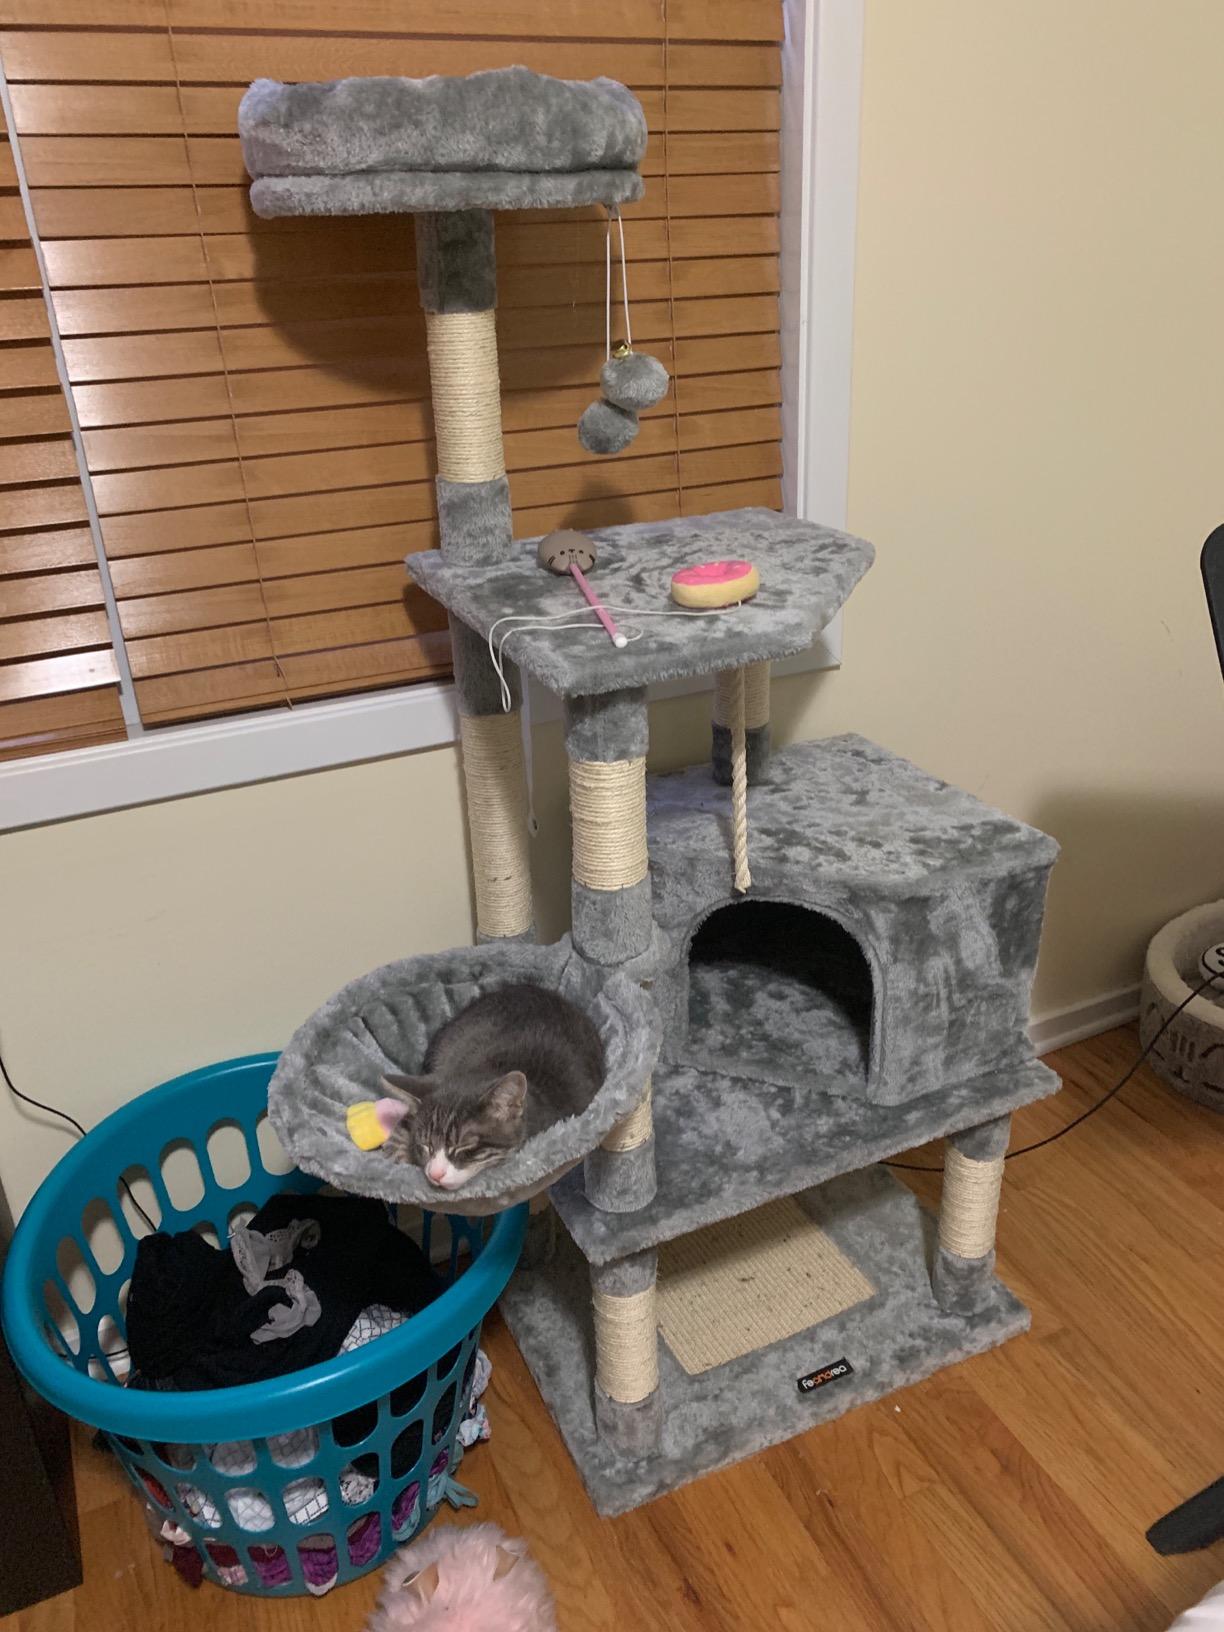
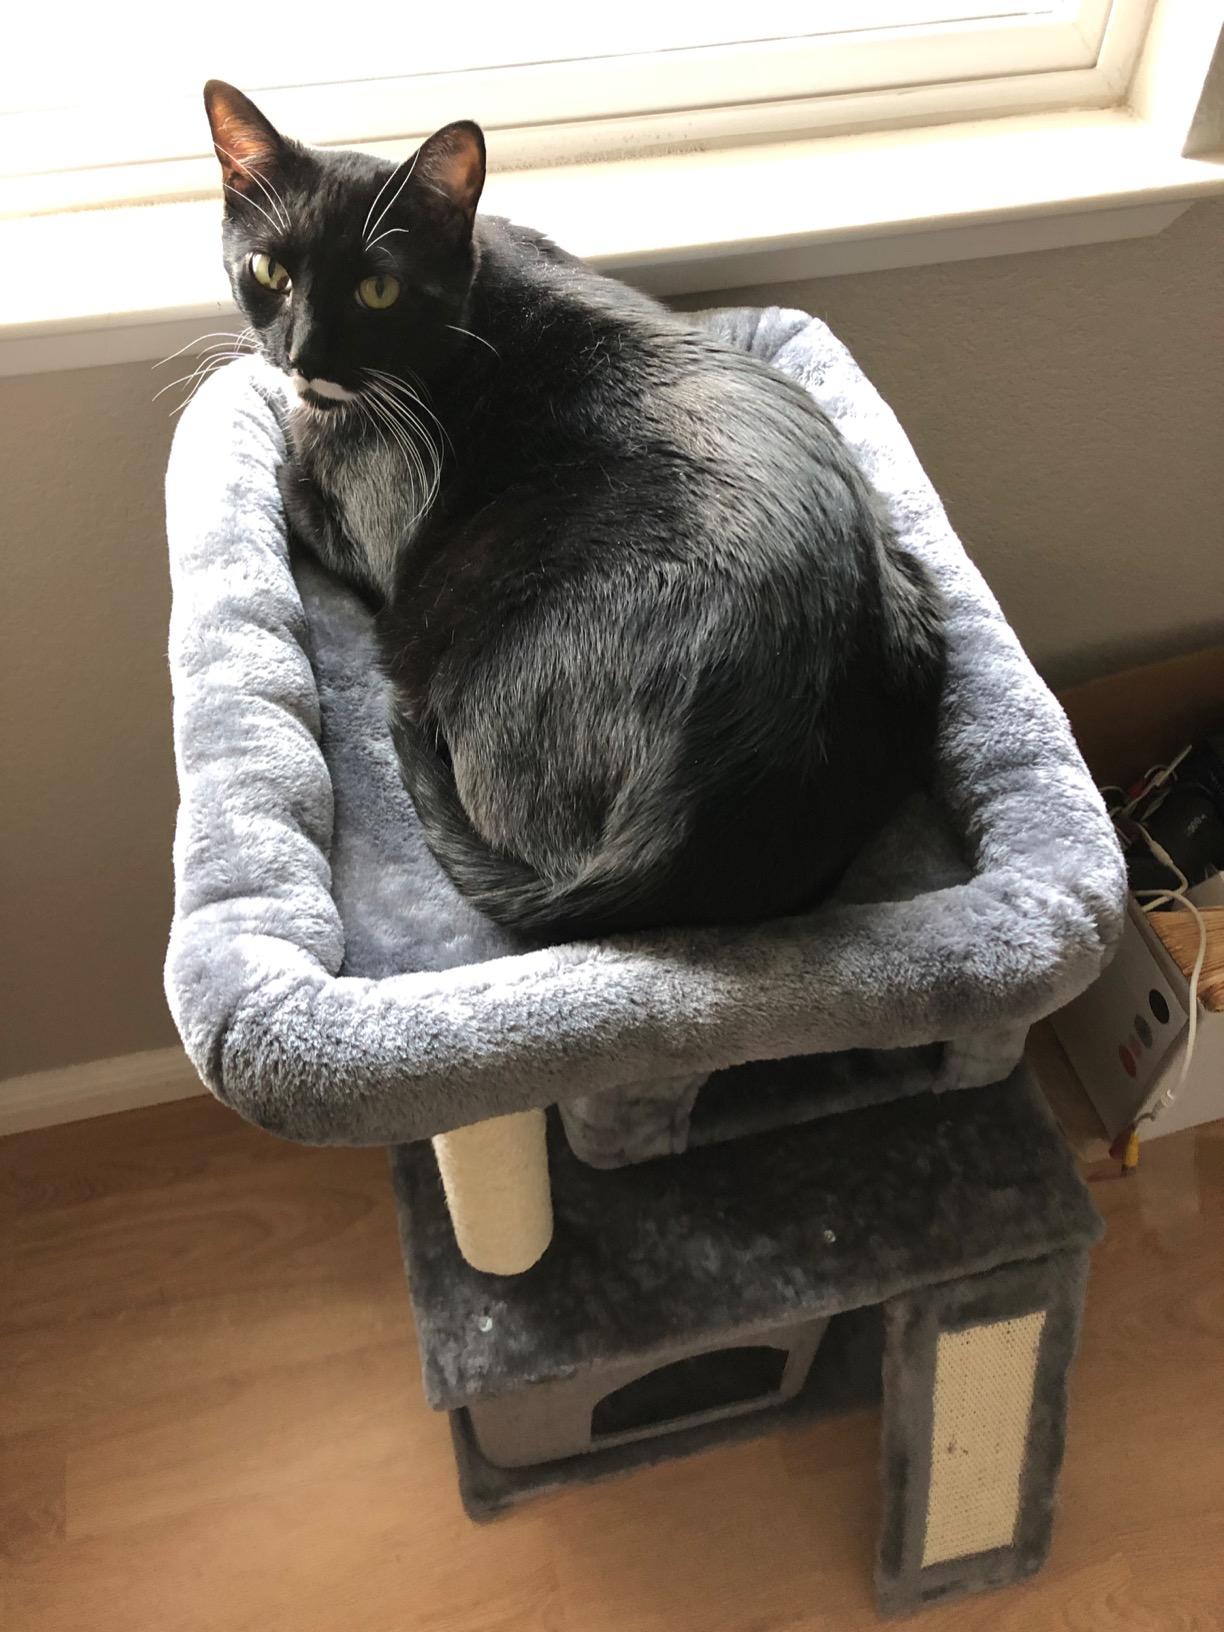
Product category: items_cat tree
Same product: no